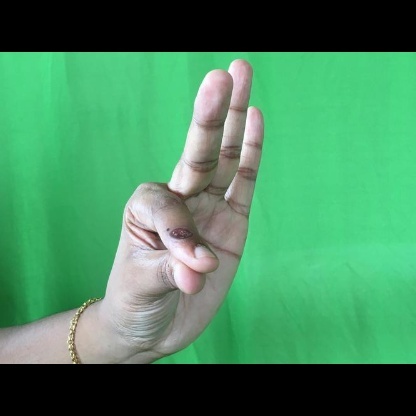
Mudra: Hamsasyam